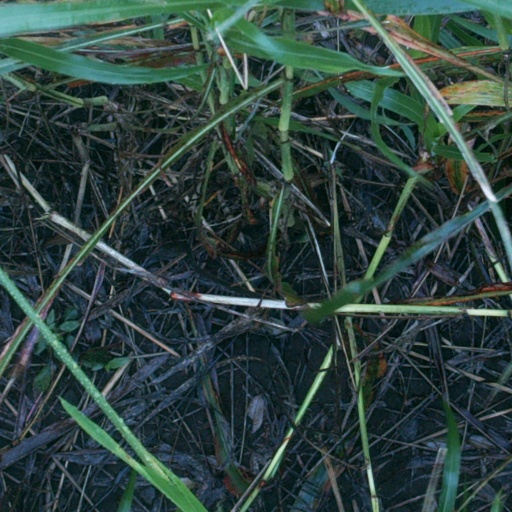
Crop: sorghum